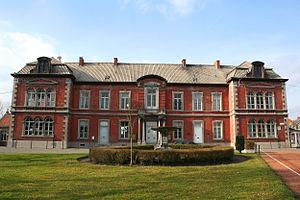
Ville-Pommerœul (Belgique), place de Ville – L’ancienne maison communale.
Ville-Pommerœul est une section de la commune belge de Bernissart située en Région wallonne dans la province de Hainaut.